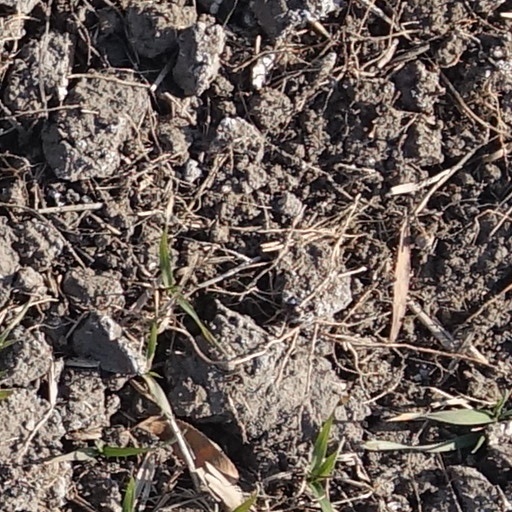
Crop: wheat